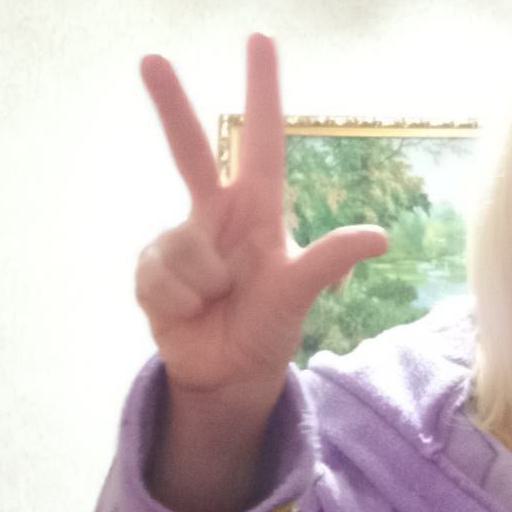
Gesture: three2